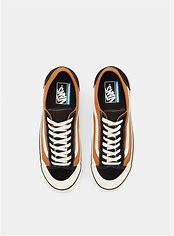
Brand: Vans
Model: Style 36 Decon Sf